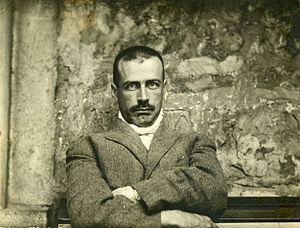
Émile Nelligan à l'asile Saint-Benoît-Joseph-Labre Émile Nelligan âgé de 40 ans
Émile Nelligan, né le 24 décembre 1879 à Montréal et mort le 18 novembre 1941 dans la même ville, est un poète québécois influencé par le mouvement symboliste ainsi que par les grands romantiques. Souffrant de schizophrénie, Nelligan est interné dans un asile psychiatrique peu avant l'âge de vingt ans et y reste jusqu'à sa mort. Son œuvre est donc à proprement parler une œuvre de jeunesse. Ses poèmes, d'abord parus dans des journaux et des ouvrages collectifs, sont publiés pour la première fois en recueil par son ami Louis Dantin sous le titre Émile Nelligan et son œuvre.